Pit-house

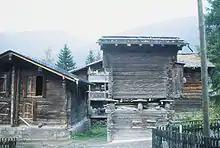
Barn on a wooden cellar in Gluringen, Valais, Switzerland. Traces in the ground would appear as a "pit-house".

In Korea, "umjip" were widely used from the Neolithic Age until the Three Kingdoms of Korea period.